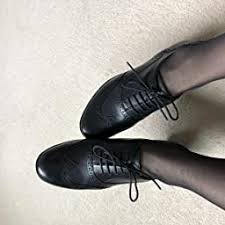
Label: Brogue